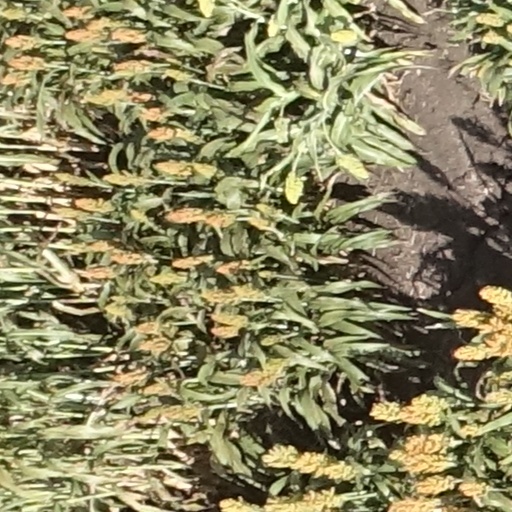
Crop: sorghum